Vladimir Geptner

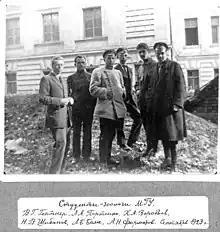
Geptner (left) with other zoology students of the Moscow State University, 1923

Vladimir Georgievich Geptner (or Heptner in English) (22 June 1901 – 5 July 1975) was a Russian and Soviet zoologist who studied the mammals of the USSR and was a pioneer of biogeographic research.